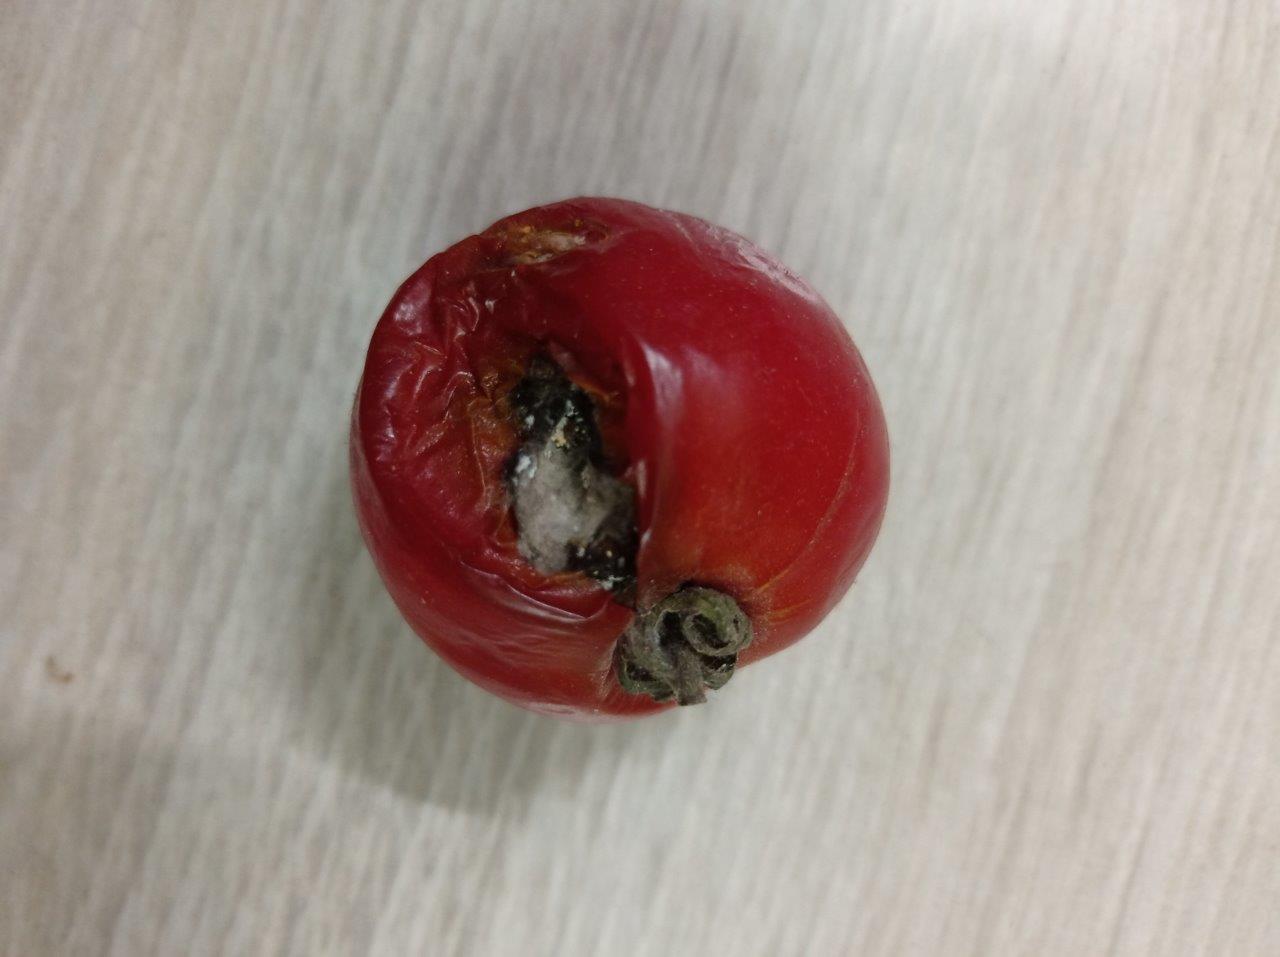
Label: Rotten